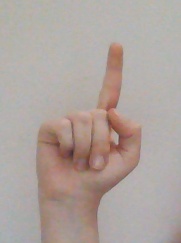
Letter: bb